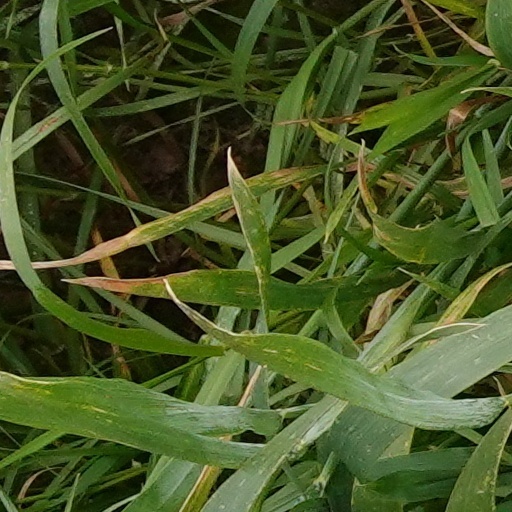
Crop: wheat